North Macedonia men's national handball team

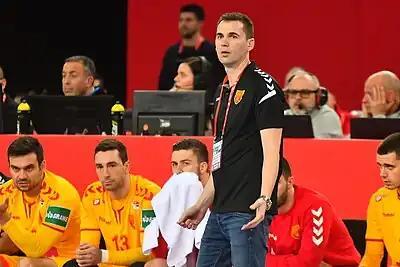
Macedonian bench at EURO 2018

The Macedonian national handball team is the national handball team of North Macedonia. The team is run by the Macedonian Handball Federation, the governing body of handball in North Macedonia. Prior to joining the International Handball Federation in 1991 as an independent country, North Macedonia was represented within the Yugoslavia men's national handball team.